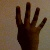
The image shows a hand gesture representing the number 4 in Indian Sign Language.